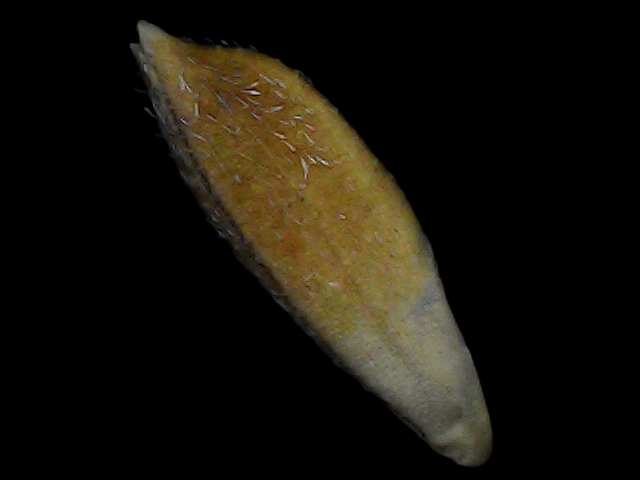
Rice variety: Bd91